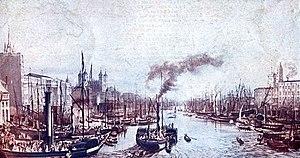
La Pool of London est originellement la partie de la Tamise située au sud de la Cité de Londres, bien que le terme est plus tard employé pour désigner la partie du fleuve située entre le pont de Londres et Rotherhithe, dans le borough de Southwark, encore accessible aux grands bateaux à voiles, même après l'inauguration du Tower Bridge en 1894.